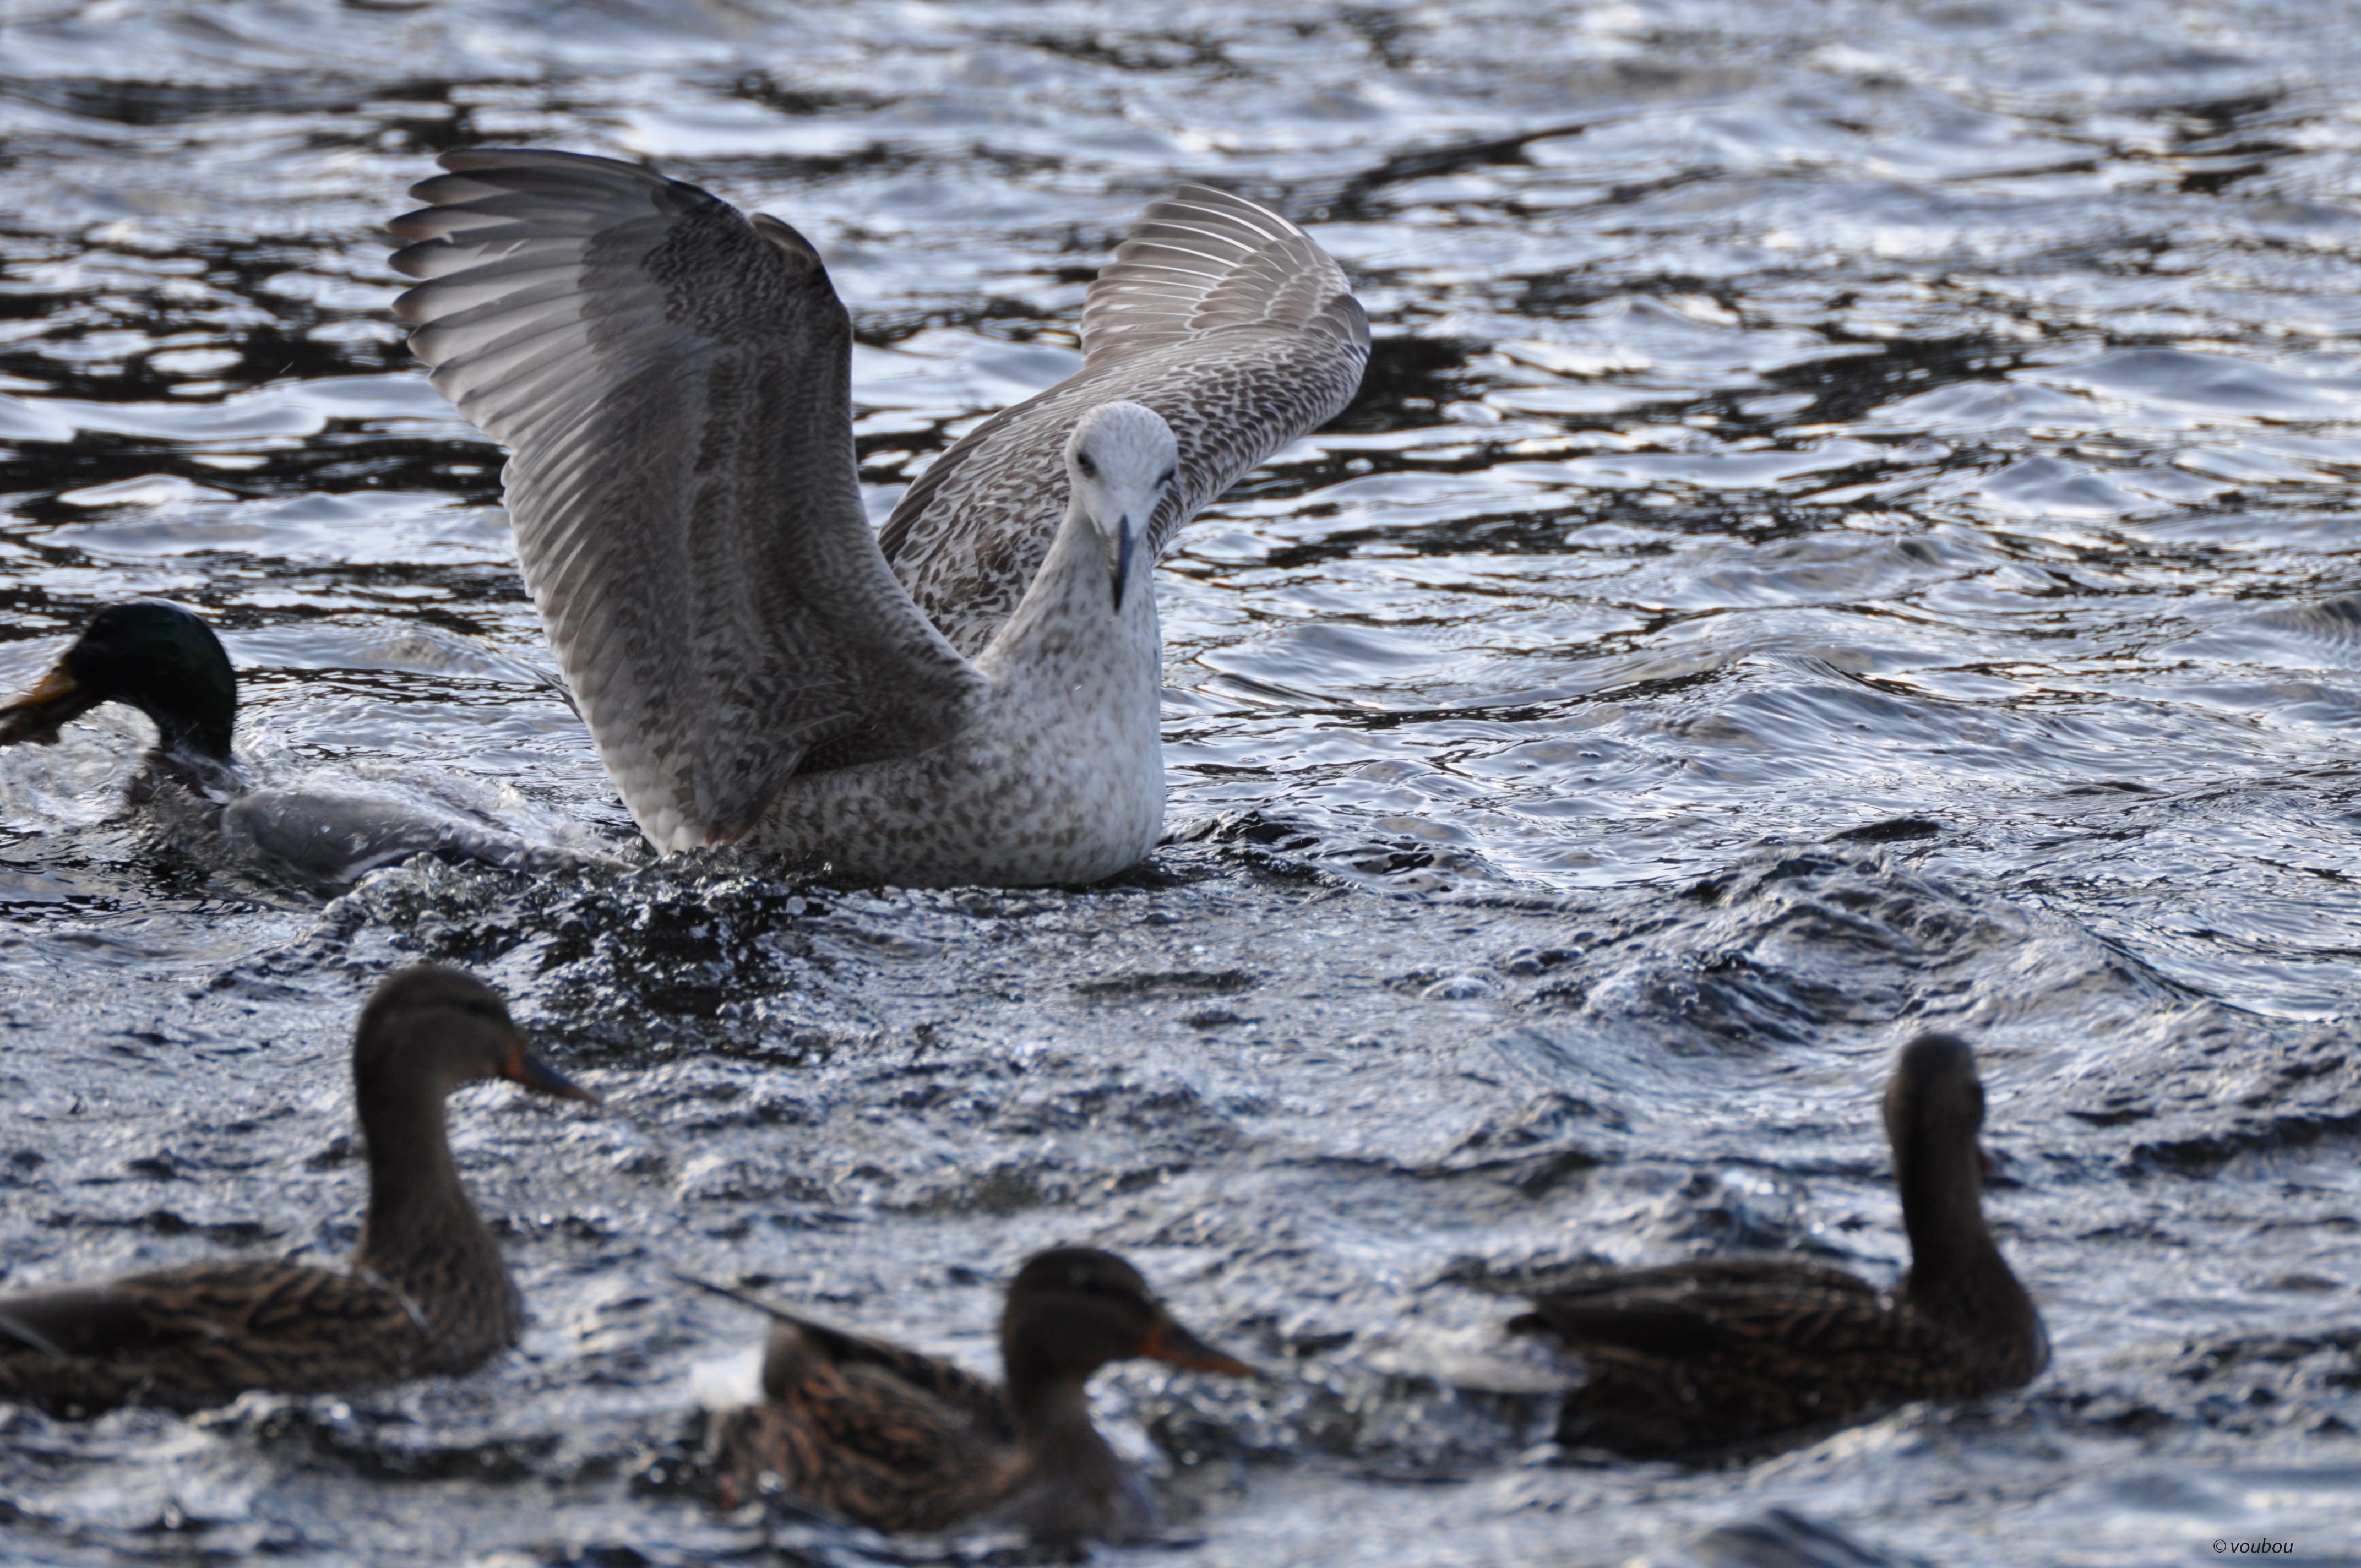
water, bird, wing, wildlife, gull, beak, fauna, goose, vertebrate, cormorant, waterfowl, water bird, ducks geese and swans, seaduck